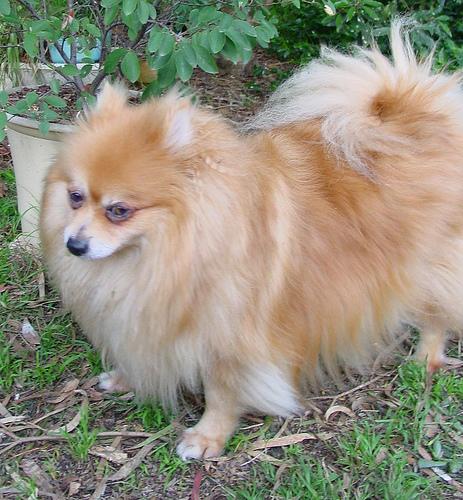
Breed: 1936-n000005-Pomeranian